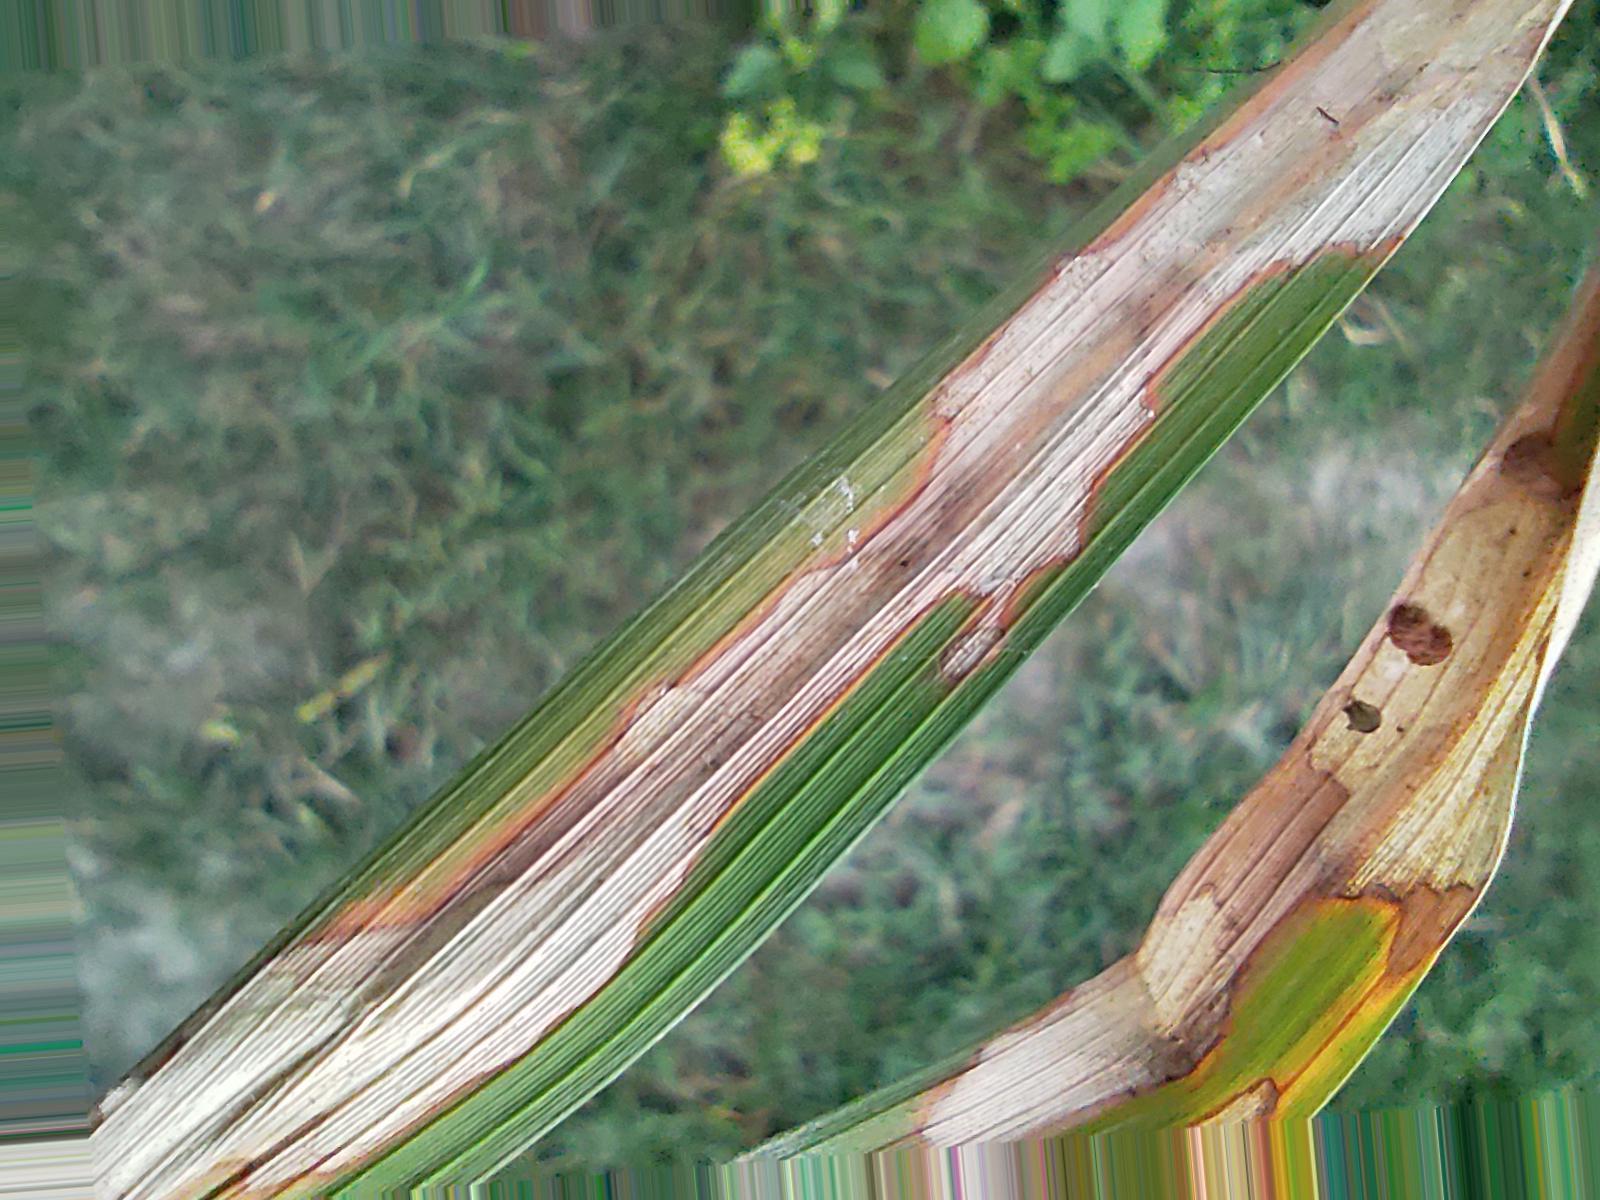
Nhãn: Bệnh Đốm Vằn ( Khô vằn ) ( Sheath Blight )